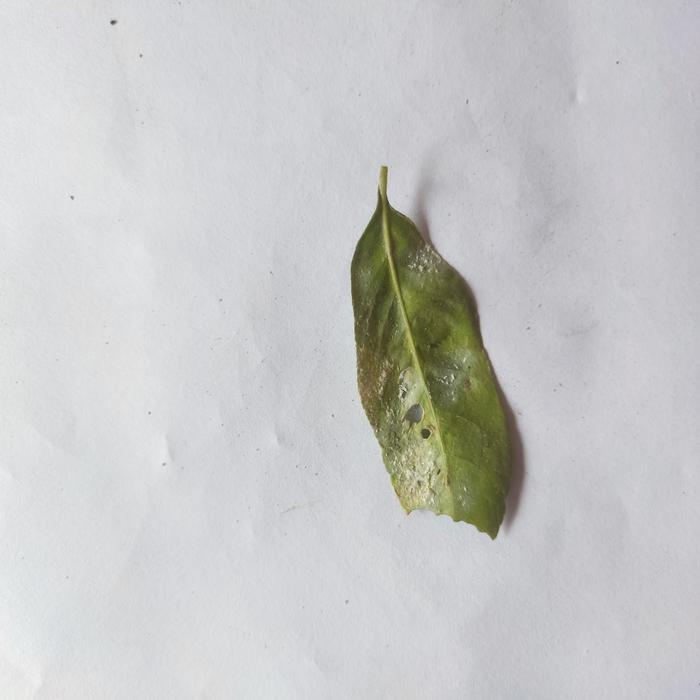
Crop: Lemon
Leaf condition: Sooty_Mold